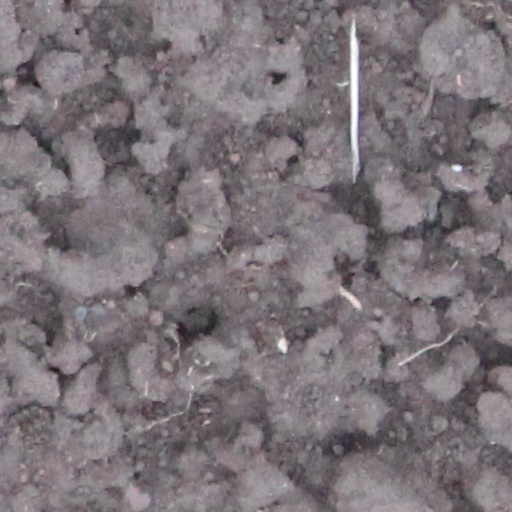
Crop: wheat